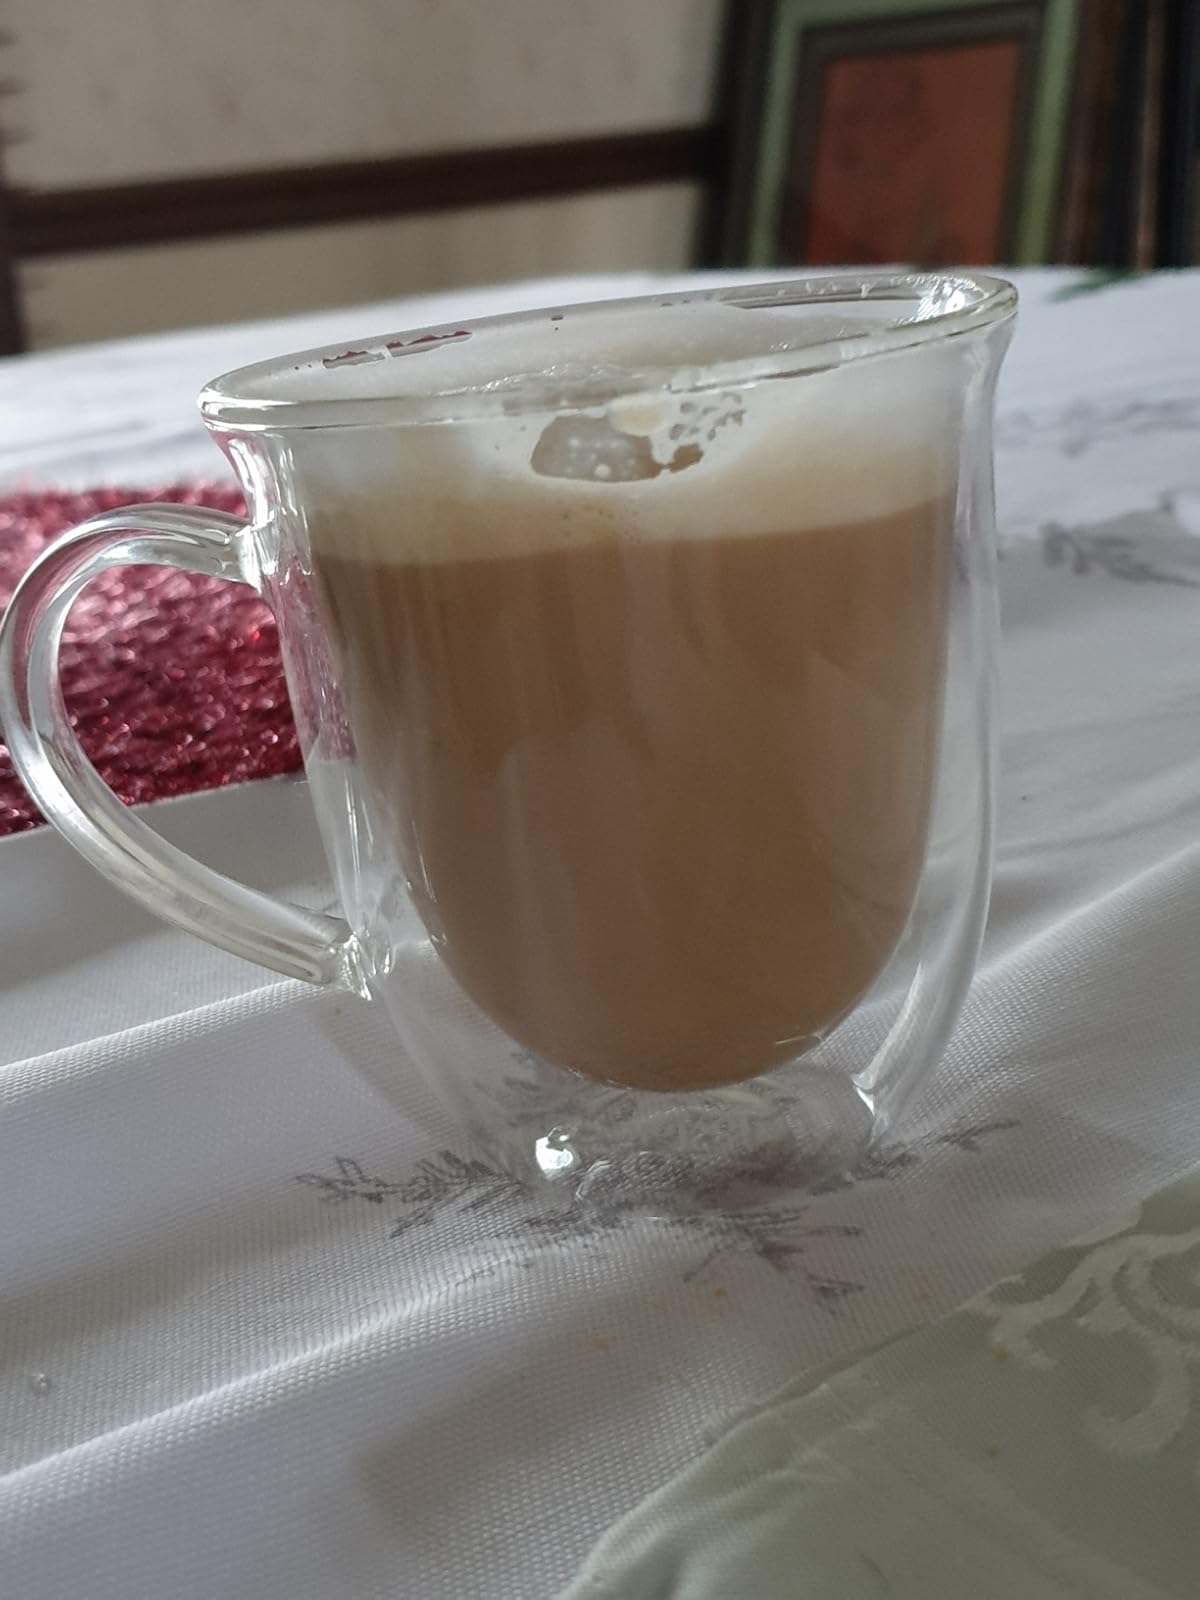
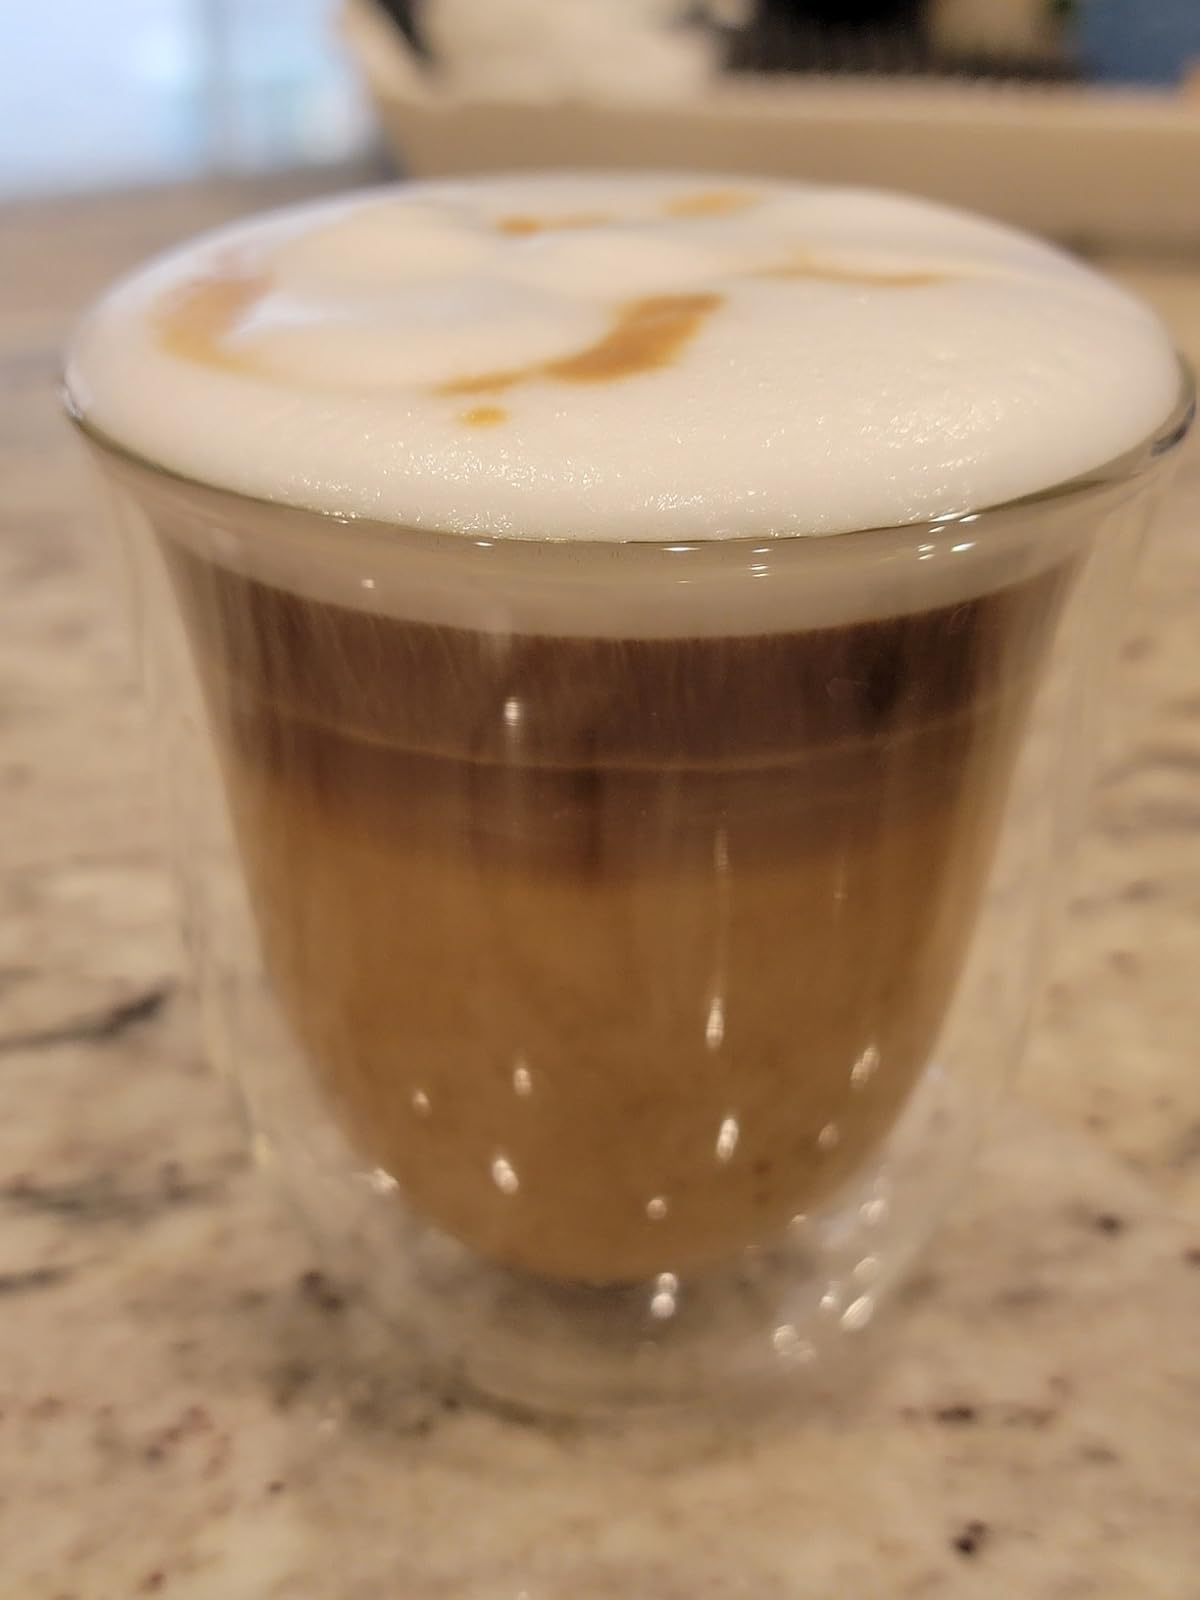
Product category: items_mug
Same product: no